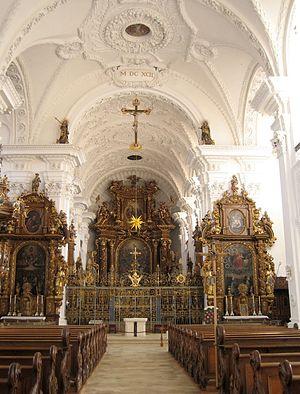
Obermarchtal est une commune du Bade-Wurtemberg en Allemagne, arrondissement d'Alb-Danube, sur la Route Baroque de Haute-Souabe.